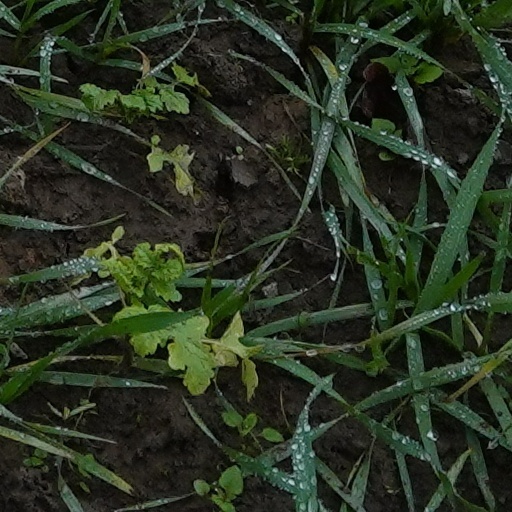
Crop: wheat